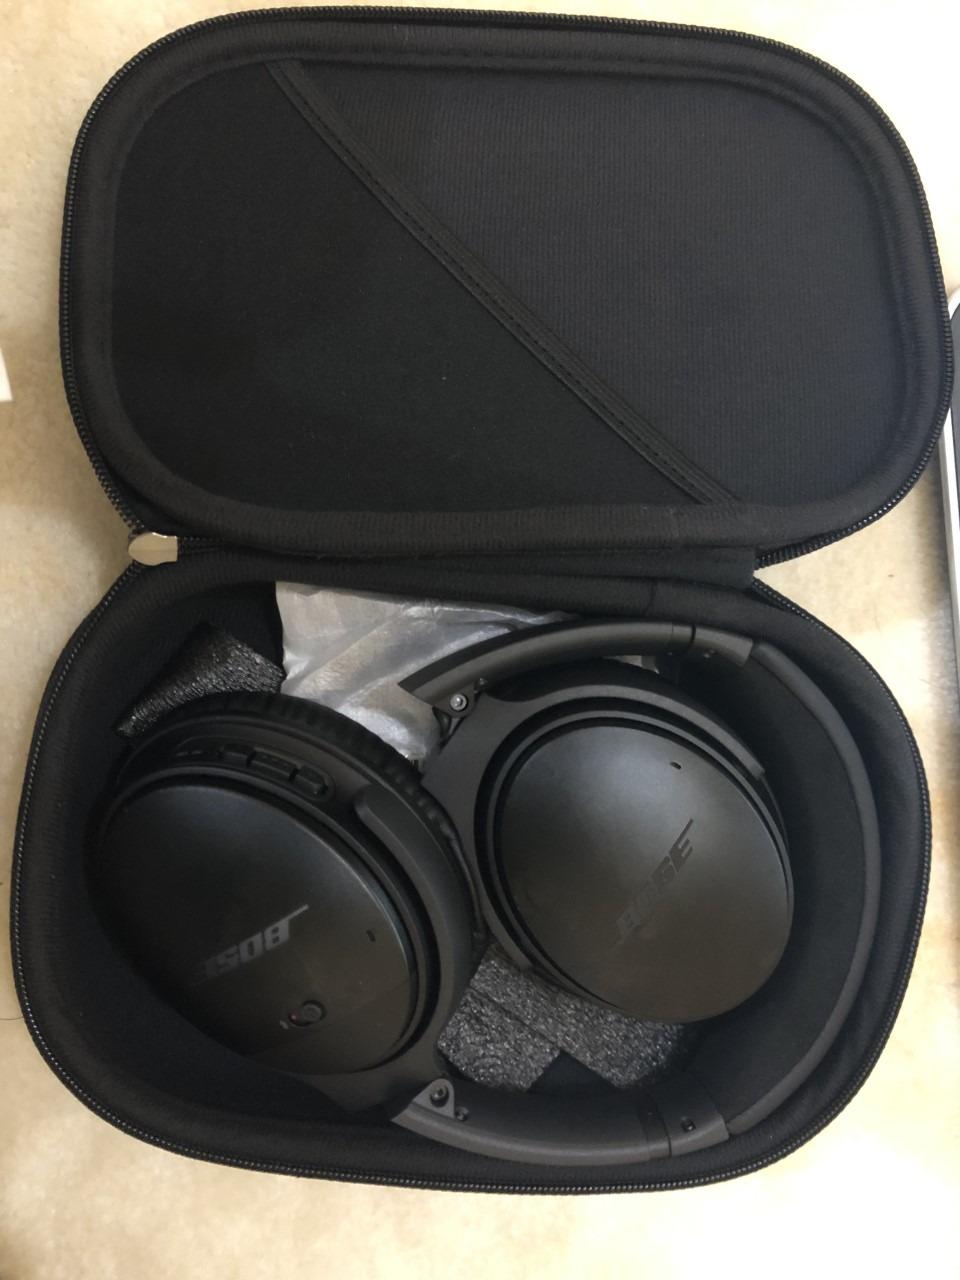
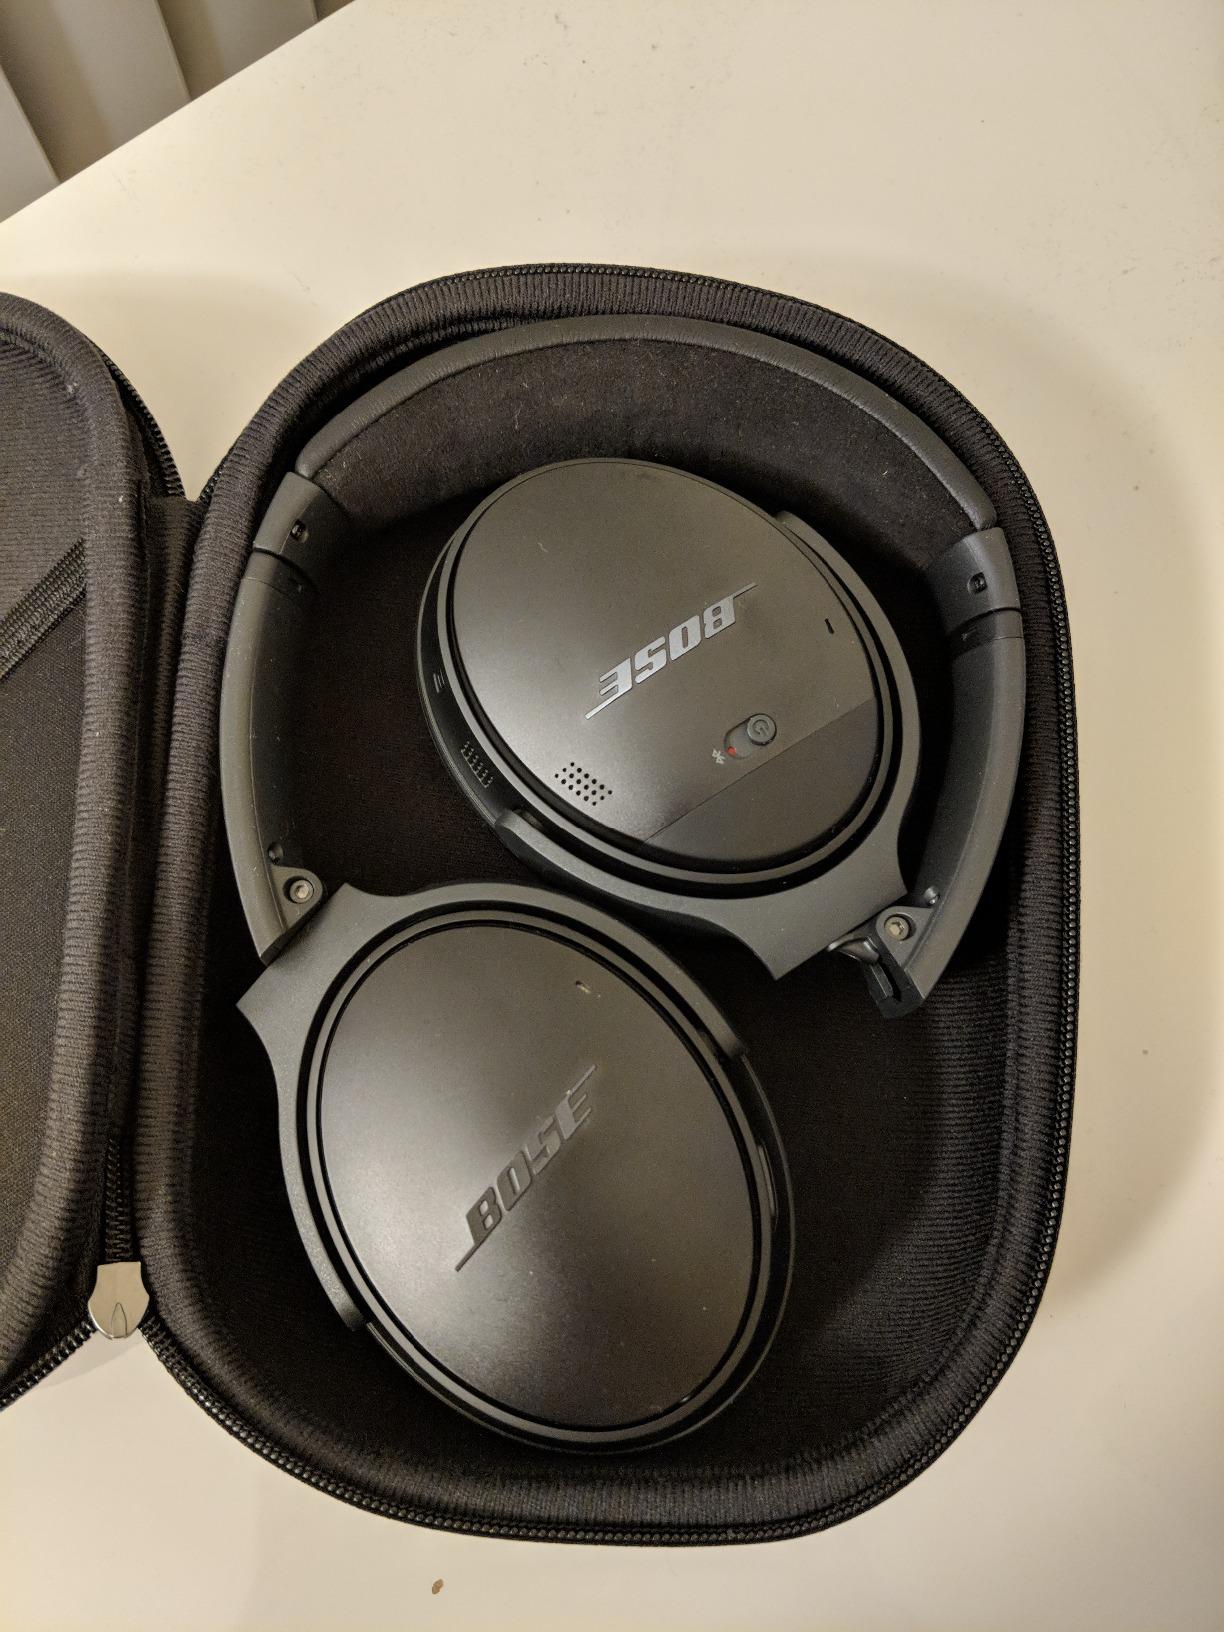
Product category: headphones
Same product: yes